Renford Cogle

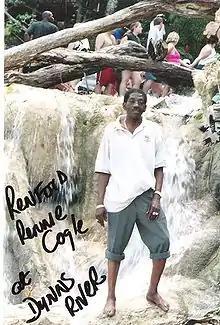
Rennie at Dunn's River Falls, Jamaica, WI

He went on to work for the now defunct Jamaica Railway Corporation (JRC) at its head office where he stayed for seven years. He has three brothers and one surviving sister of two. His father is also deceased.